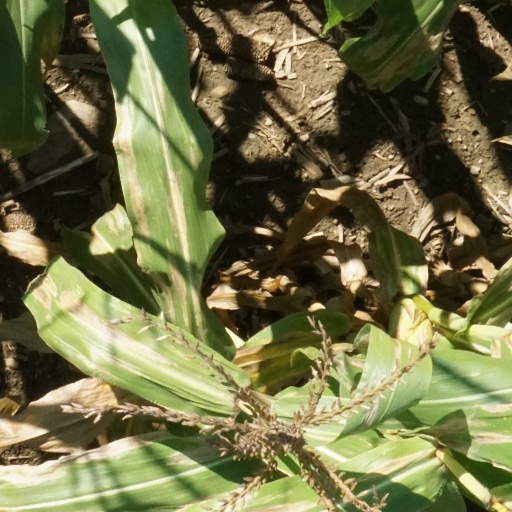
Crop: maize; corn